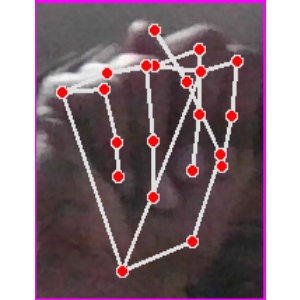
अक्षर: न